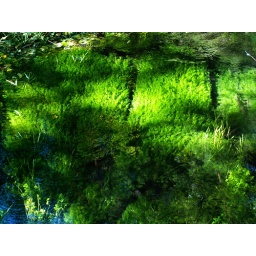
Brilliant green . . . uh, stuff . . . just below the surface of the water in a stream, from a foot bridge.